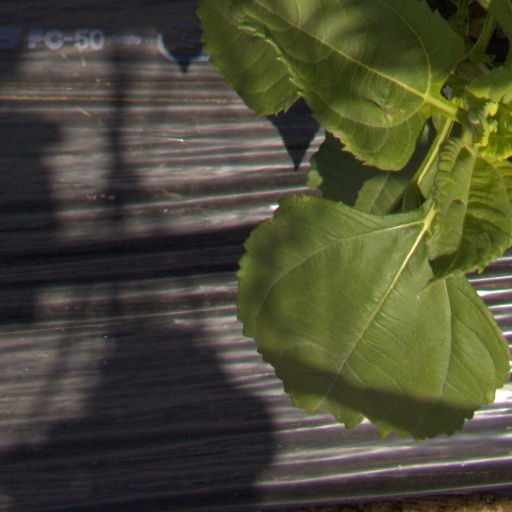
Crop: Jerusalem artichoke